VMFA-232

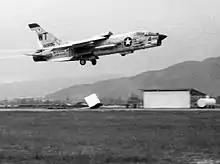
An F-8E from VMF(AW)-232 taking off from Da Nang, 1967.

In March 1953, the Red Devils transitioned to the jet age with the receipt of the Grumman F9F Panther. In 1954, homebase for 232 was changed from MCAS El Toro, to Marine Corps Air Station Kaneohe Bay, Hawaii, where they flew the FJ Fury, the "Navalized" version of the F-86 Sabre. In March 1956, the Red Devils, VMF 232 set a "till that time" record of 2558 flight hours and 1571 sorties in one month. The Red Devils moved to the final version of the Fury, the FJ-4 from '56-'59. VMF 232 was deployed to Westpac on the USS "Bennington" during the Quemoy Matsu Crisis in the fall of 1958 and later was stationed at Naval Air Facility Atsugi. That year the squadron flew over 10,000 hours and was named by the Commandant, the Marine Fighter Squadron of the Year. After arriving back in Japan, the squadron received its complement of new F-8 Crusaders beginning in March 1959.